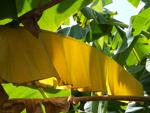
Label: xamthomonas